Johannes Anyuru

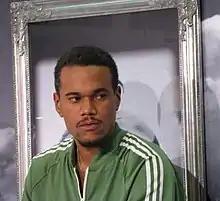
Johannes Anyuru in 2010.

Anyuru was born in Borås. His father is from Uganda and his mother is Swedish.